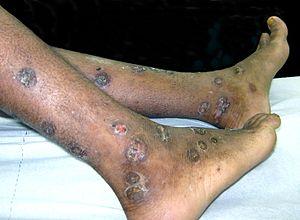
Impétigo crouteux important aux jambes
L'impétigo est une infection cutanée superficielle bactérienne, due à un streptocoque et/ou à un staphylocoque. C'est une pathologie autoinoculable et non immunisante. Contrairement aux croyances populaires, l'impétigo ne surgit pas par suite d'un manque d'hygiène mais sa guérison impose, outre une antibiothérapie et des antiseptiques, une bonne hygiène.